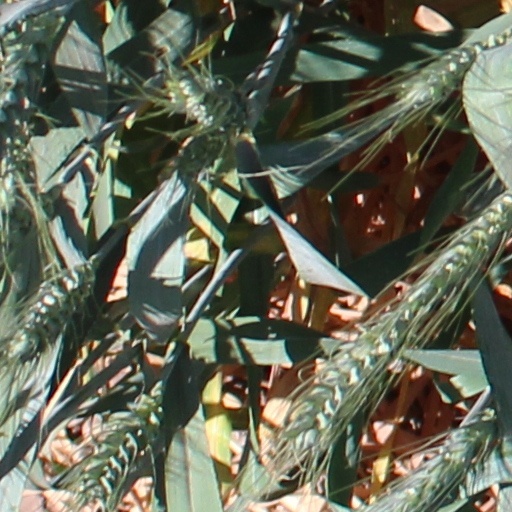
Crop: wheat